Taipei Community Services Center

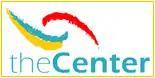
Logo of the Community Services Center

The Community Services Center, also called the Community Services Center Taipei or the Center, is a Taipei-based non-profit organization.